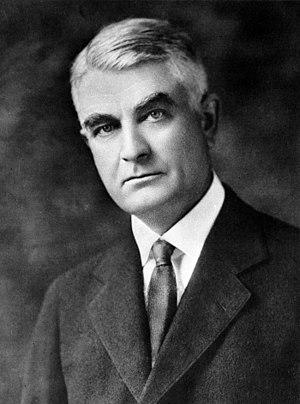
William James Mayo était un médecin américain et l’un des cofondateurs de la Mayo Clinic.